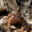
Label: frog